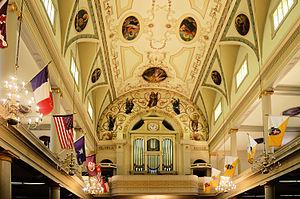
Orgue de la cathédrale Saint-Louis de Nouvelle-Orléans, Louisiane
La cathédrale Saint-Louis, connue également sous le nom de « basilique Saint-Louis-Roi-de-France », est une cathédrale-basilique catholique située au centre du quartier français de La Nouvelle-Orléans en Louisiane.